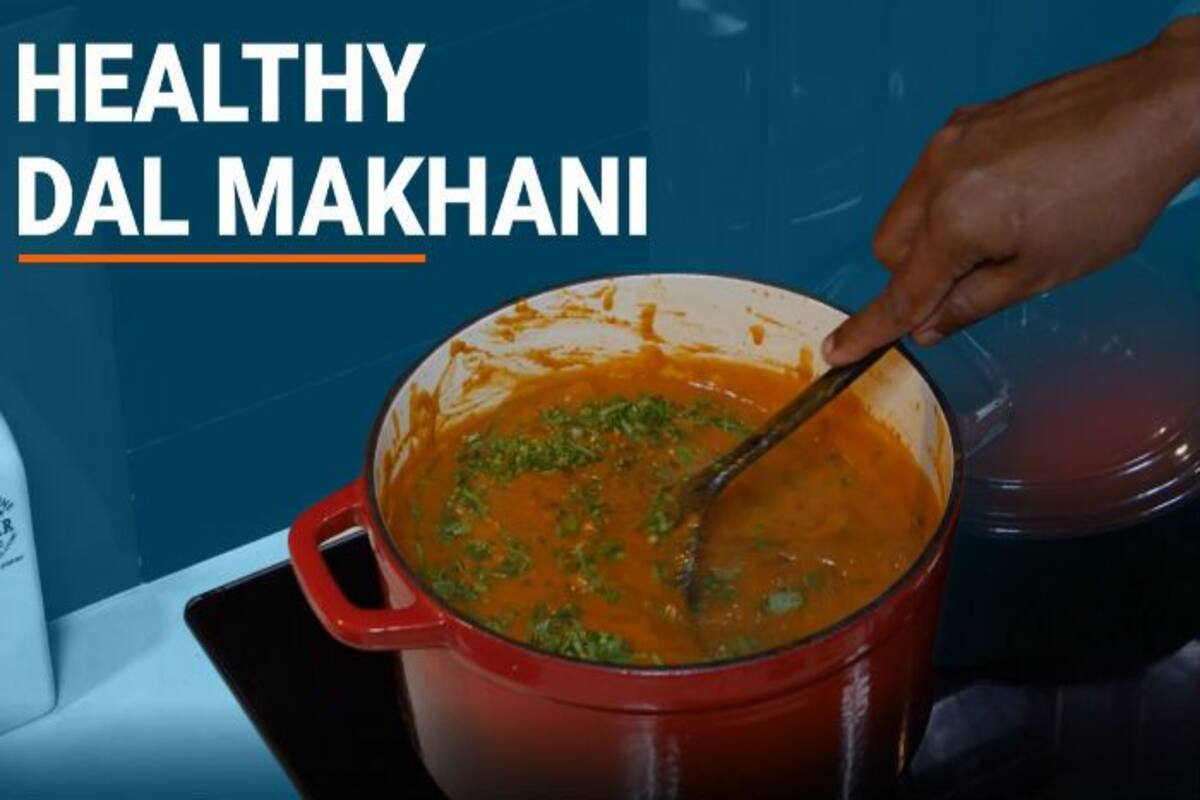
Dish: dal_makhani